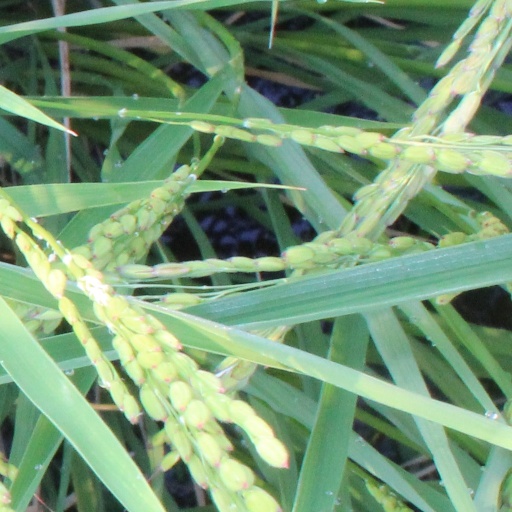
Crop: rice